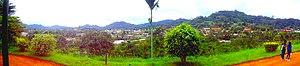
Cette image représente une vue au loin des montagnes à Eséka, locaité située dans le département du Nyong-et-Kellé, région du Centre.